Wittson Custom Ti Cycles

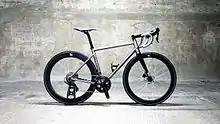
Wittson Illuminati is designed to be specifically disc brake equipped

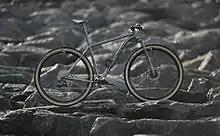
Wittson Bestia captured on the coast of Baltic Sea

Compatible with: integrated tapered IS42/28.6 | IS52/40 headset, PressFit 30 bottom bracket, flat mount disc brake caliper, thru axle 142 x 12mm rear hub, 31.6mm seatpost, 34.9mm clamp band front derailleur, max 28C tyre